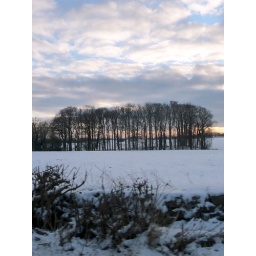
Copses and stone walls in the snow.